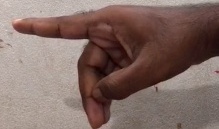
ASL sign: P